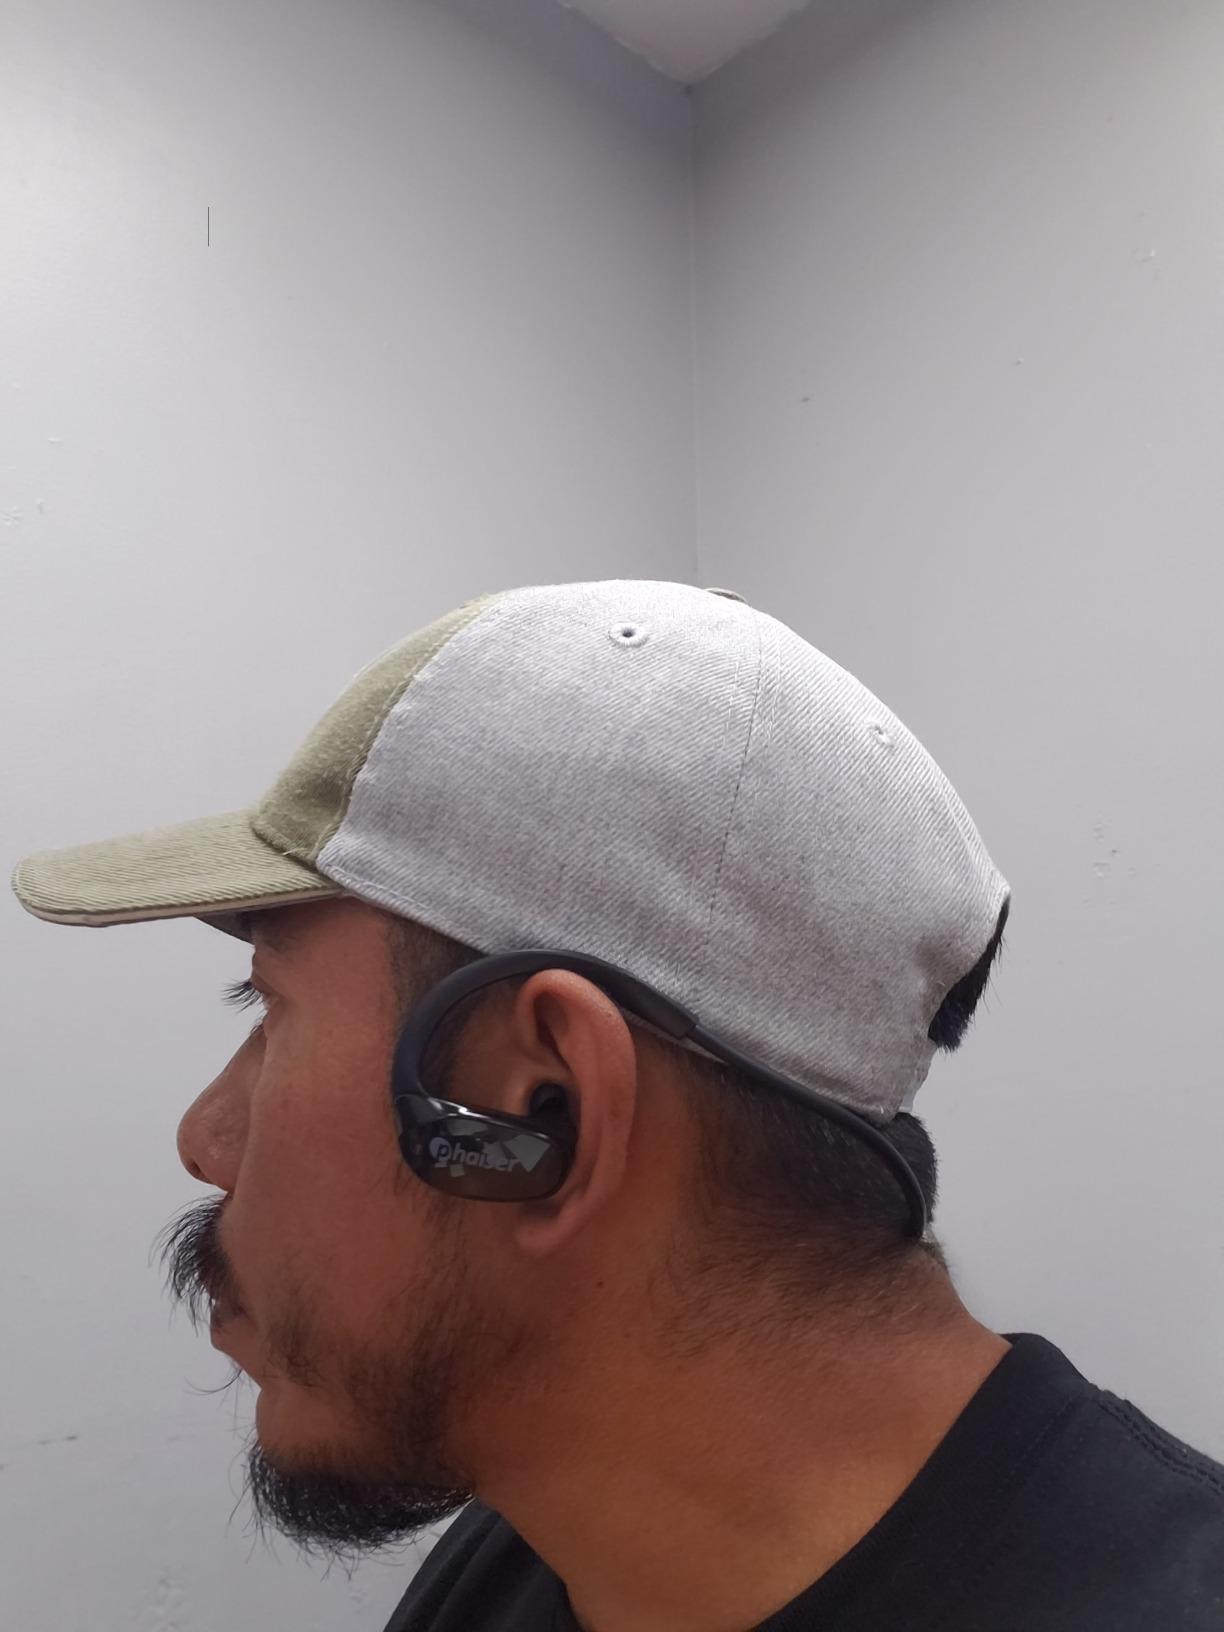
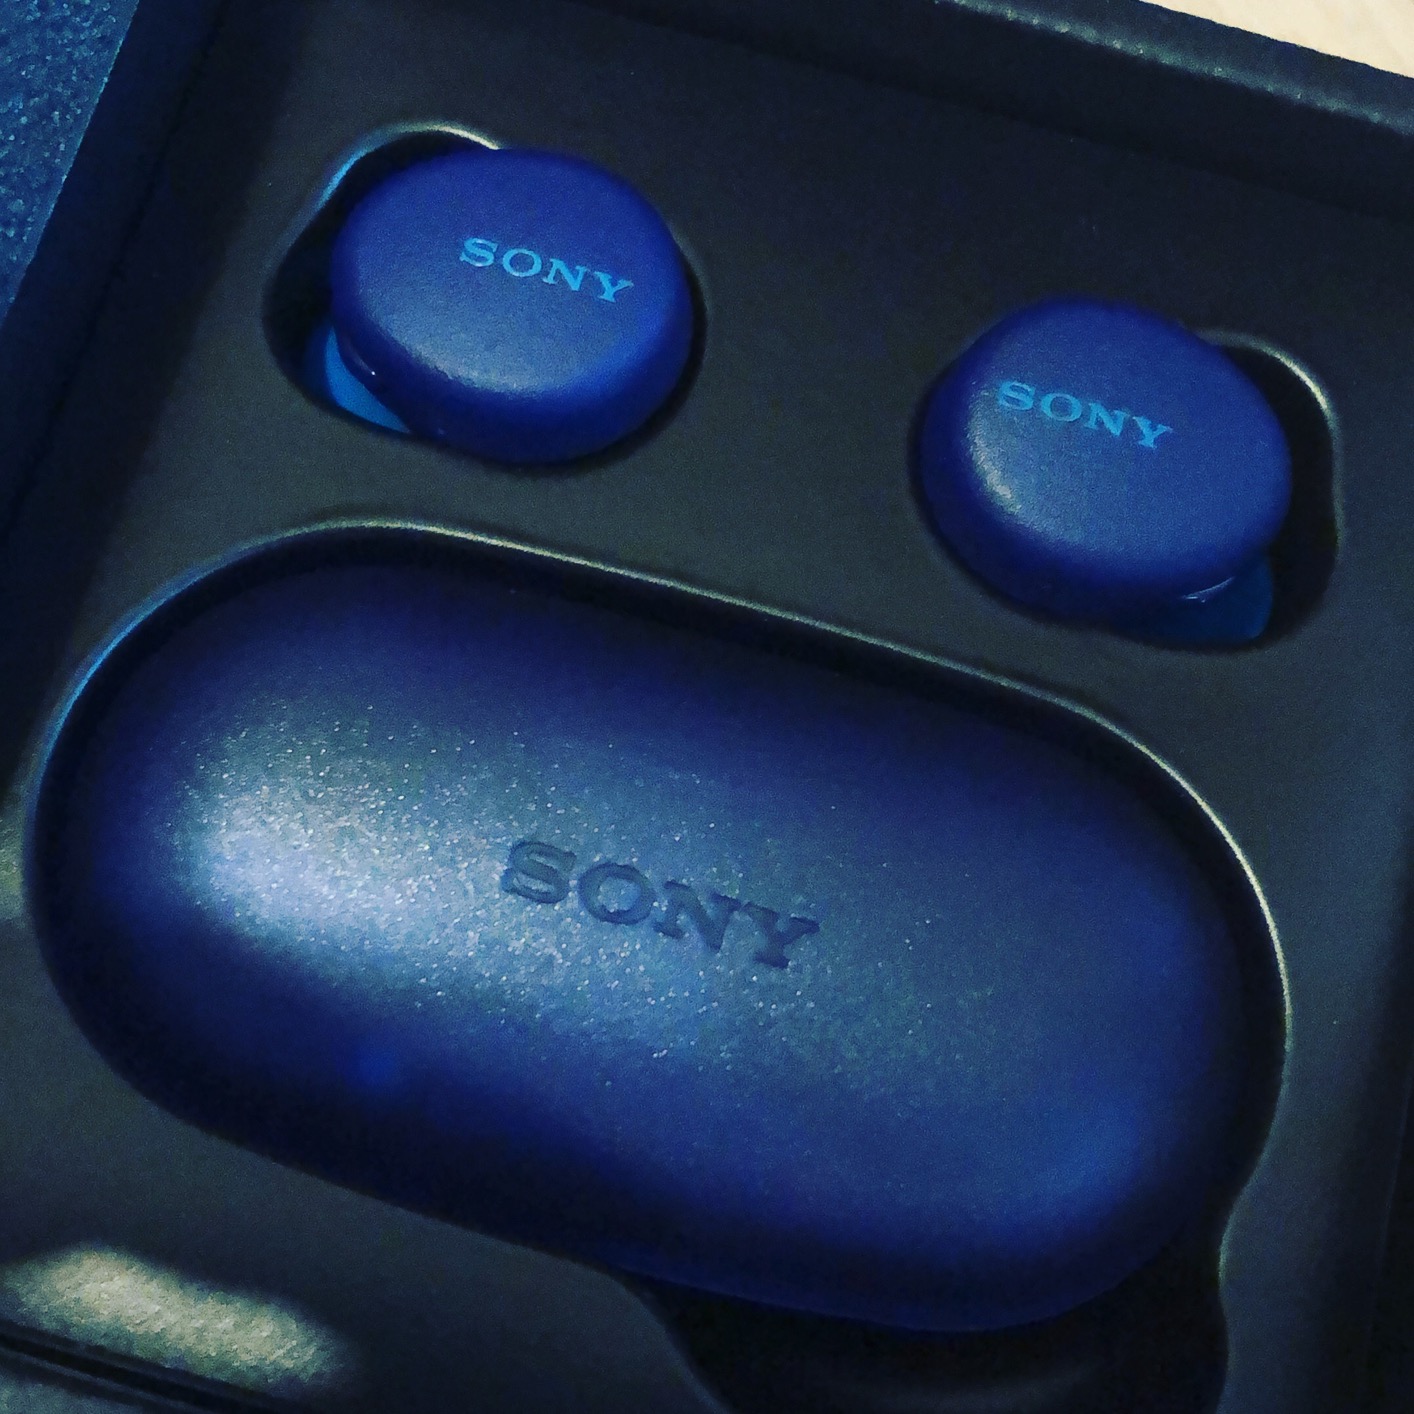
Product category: earbuds
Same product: no